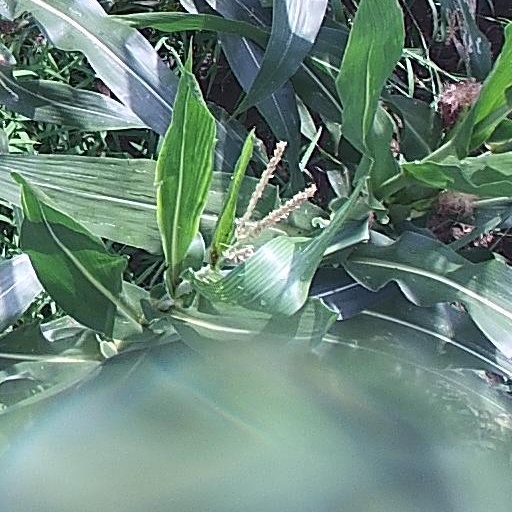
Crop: maize; corn